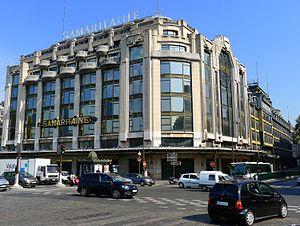
La Samaritaine - Paris Ier. Architectes